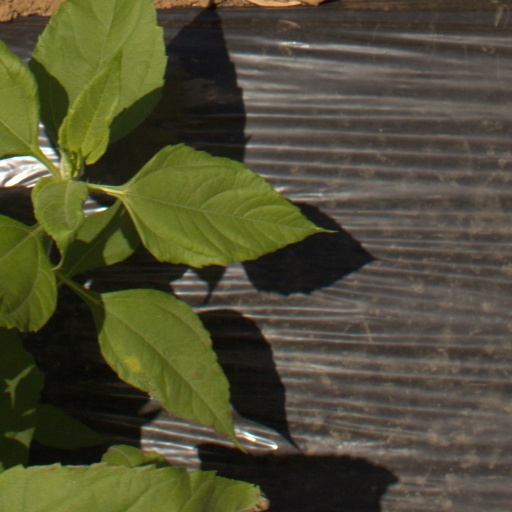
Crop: Jerusalem artichoke